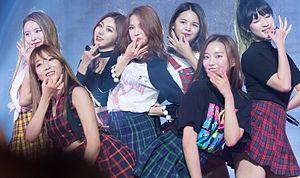
CLC est un girl group sud-coréen formé par Cube Entertainment en 2015. CLC est un sigle pour CrystaL Clear. Le groupe fait ses débuts officiels avec la sortie de son premier mini-album, First Love le 19 mars.